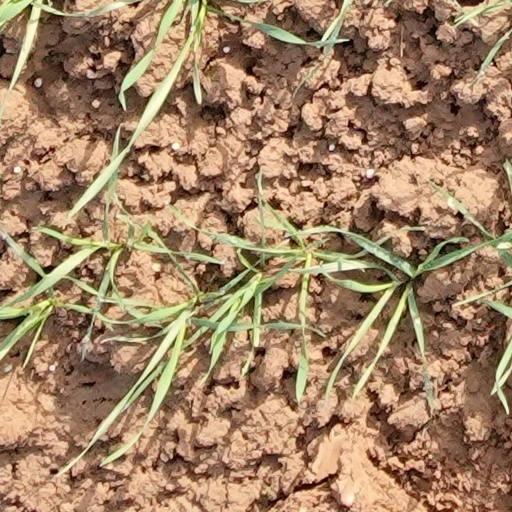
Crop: wheat